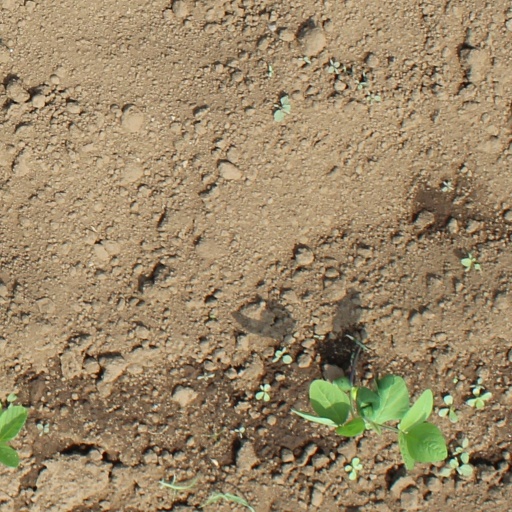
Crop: soybean